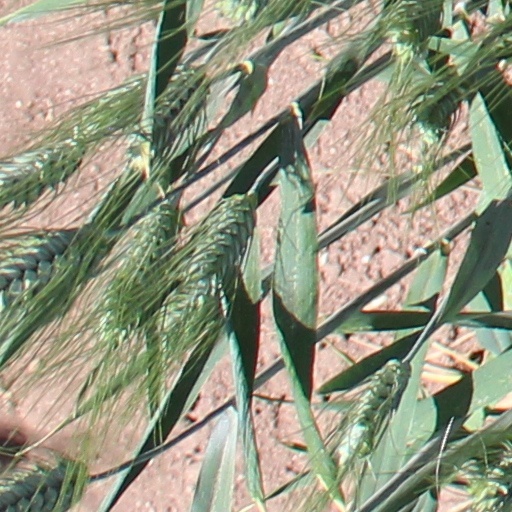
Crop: wheat